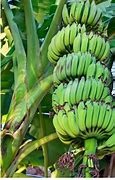
Label: banana